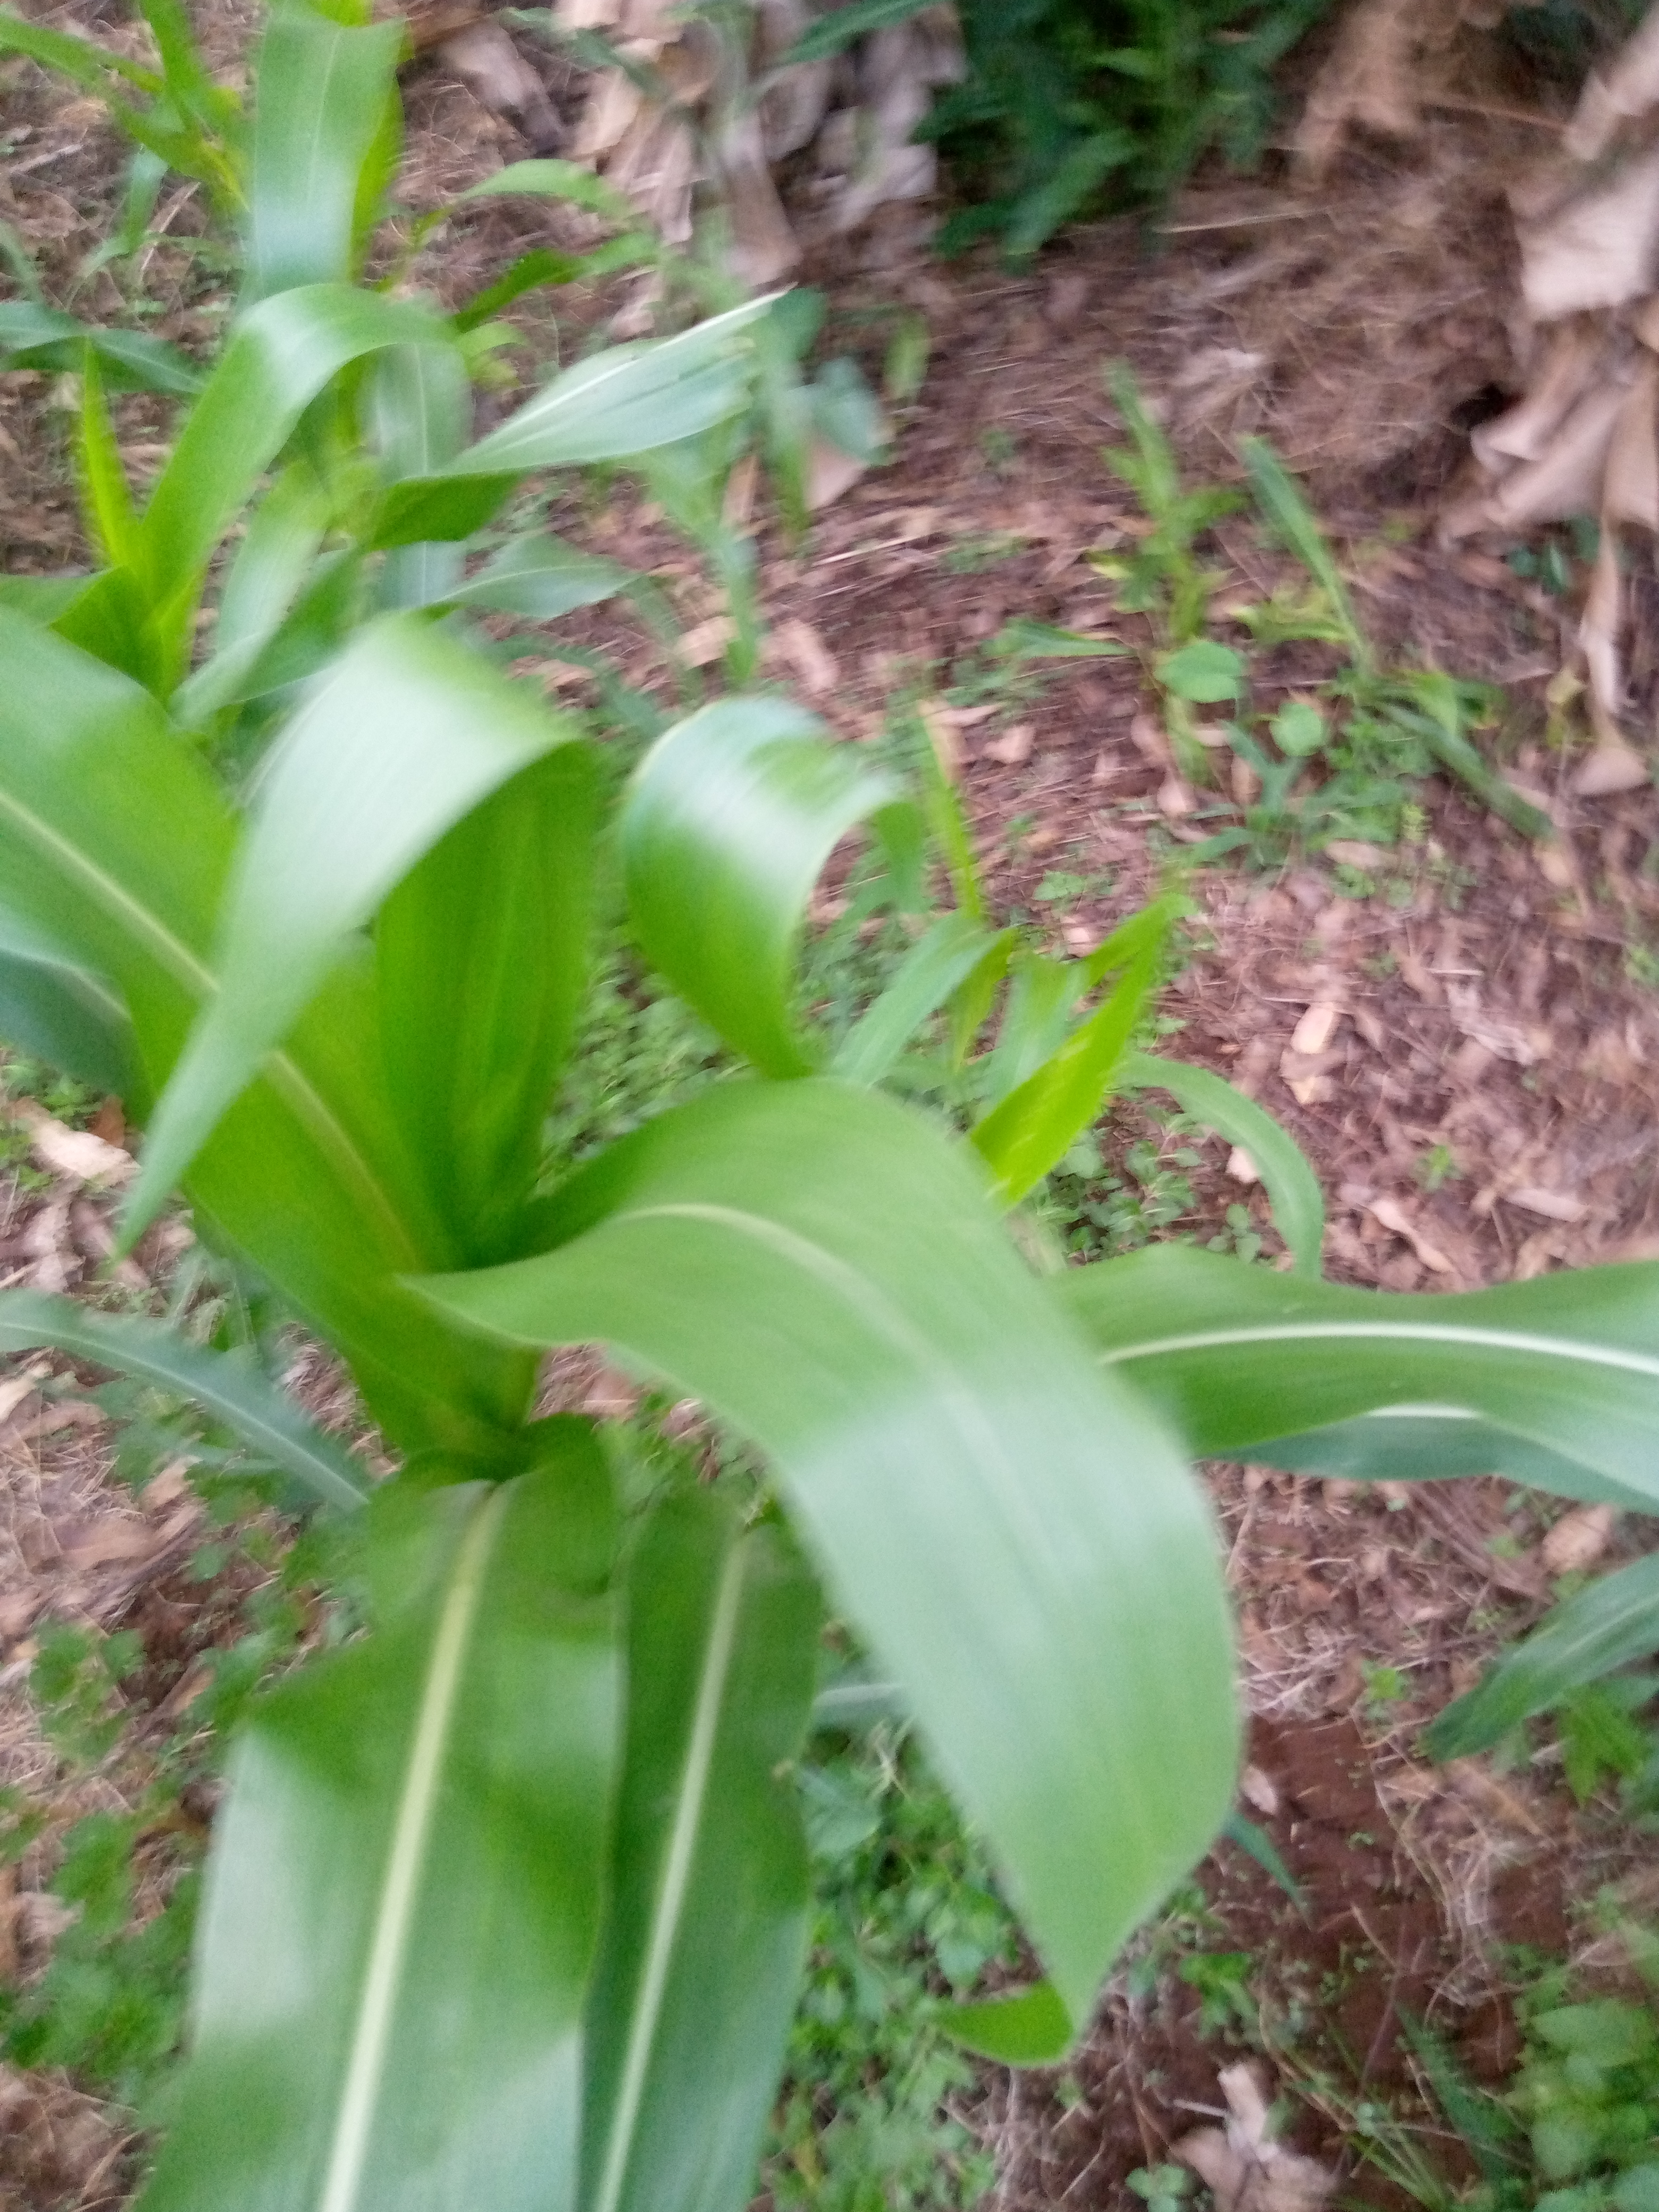
Label: healthy